Harold Knox-Shaw

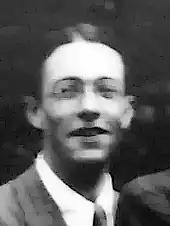
Bonn, 1913

He was born in St Leonards-on-Sea, Sussex. He was the oldest of four siblings. During his youth he earned scholarships to Wellington College in Berkshire and to Trinity College, Cambridge, from which he graduated in 1907 ranked as Sixth Wrangler. A year following his graduation he became an assistant at the Khedivial Astronomical Observatory in Helwan, Egypt. He was elected Fellow of the Society in 1908. In 1910 he became the first to photograph Halley's Comet from this site.